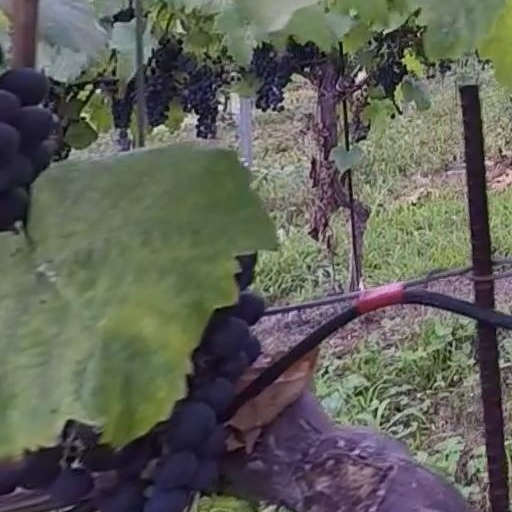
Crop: grape